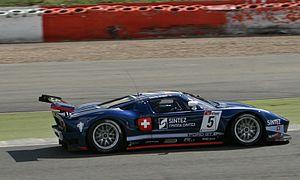
Matech Concepts est une écurie automobile suisse de sport automobile.